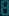
Number: 8